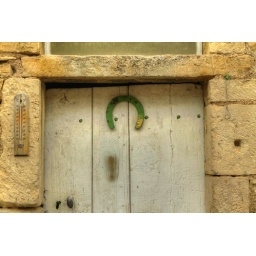
Found this door with a horse shoe for luck (I suppose) in a small French village.